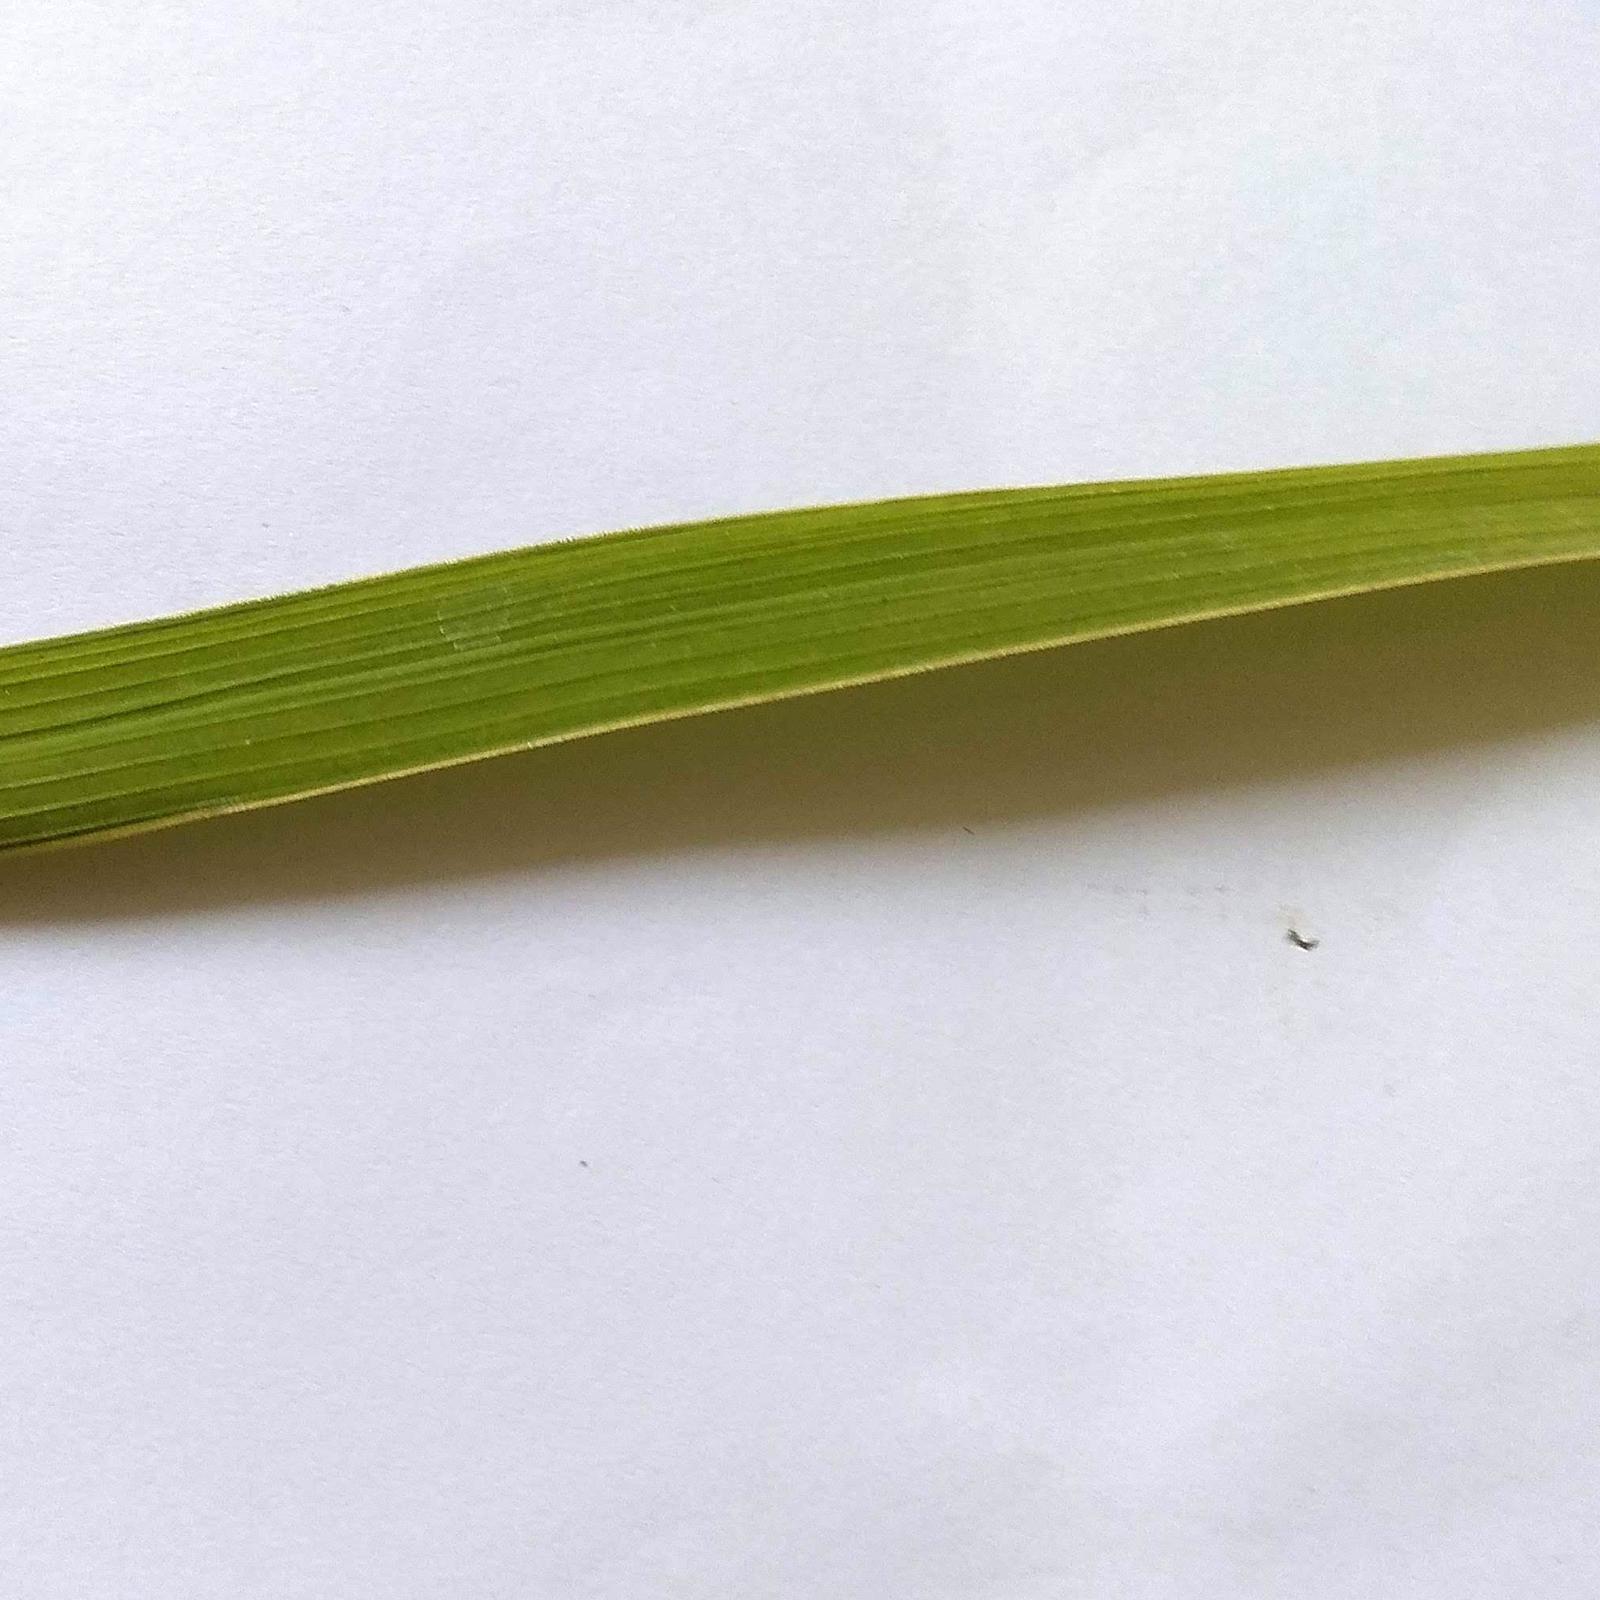
Nhãn: Healthy